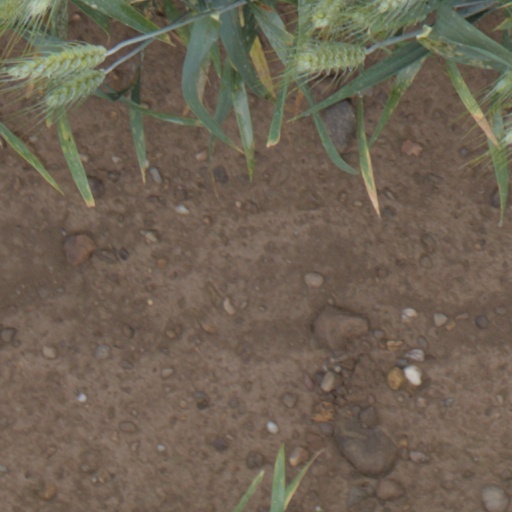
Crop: wheat